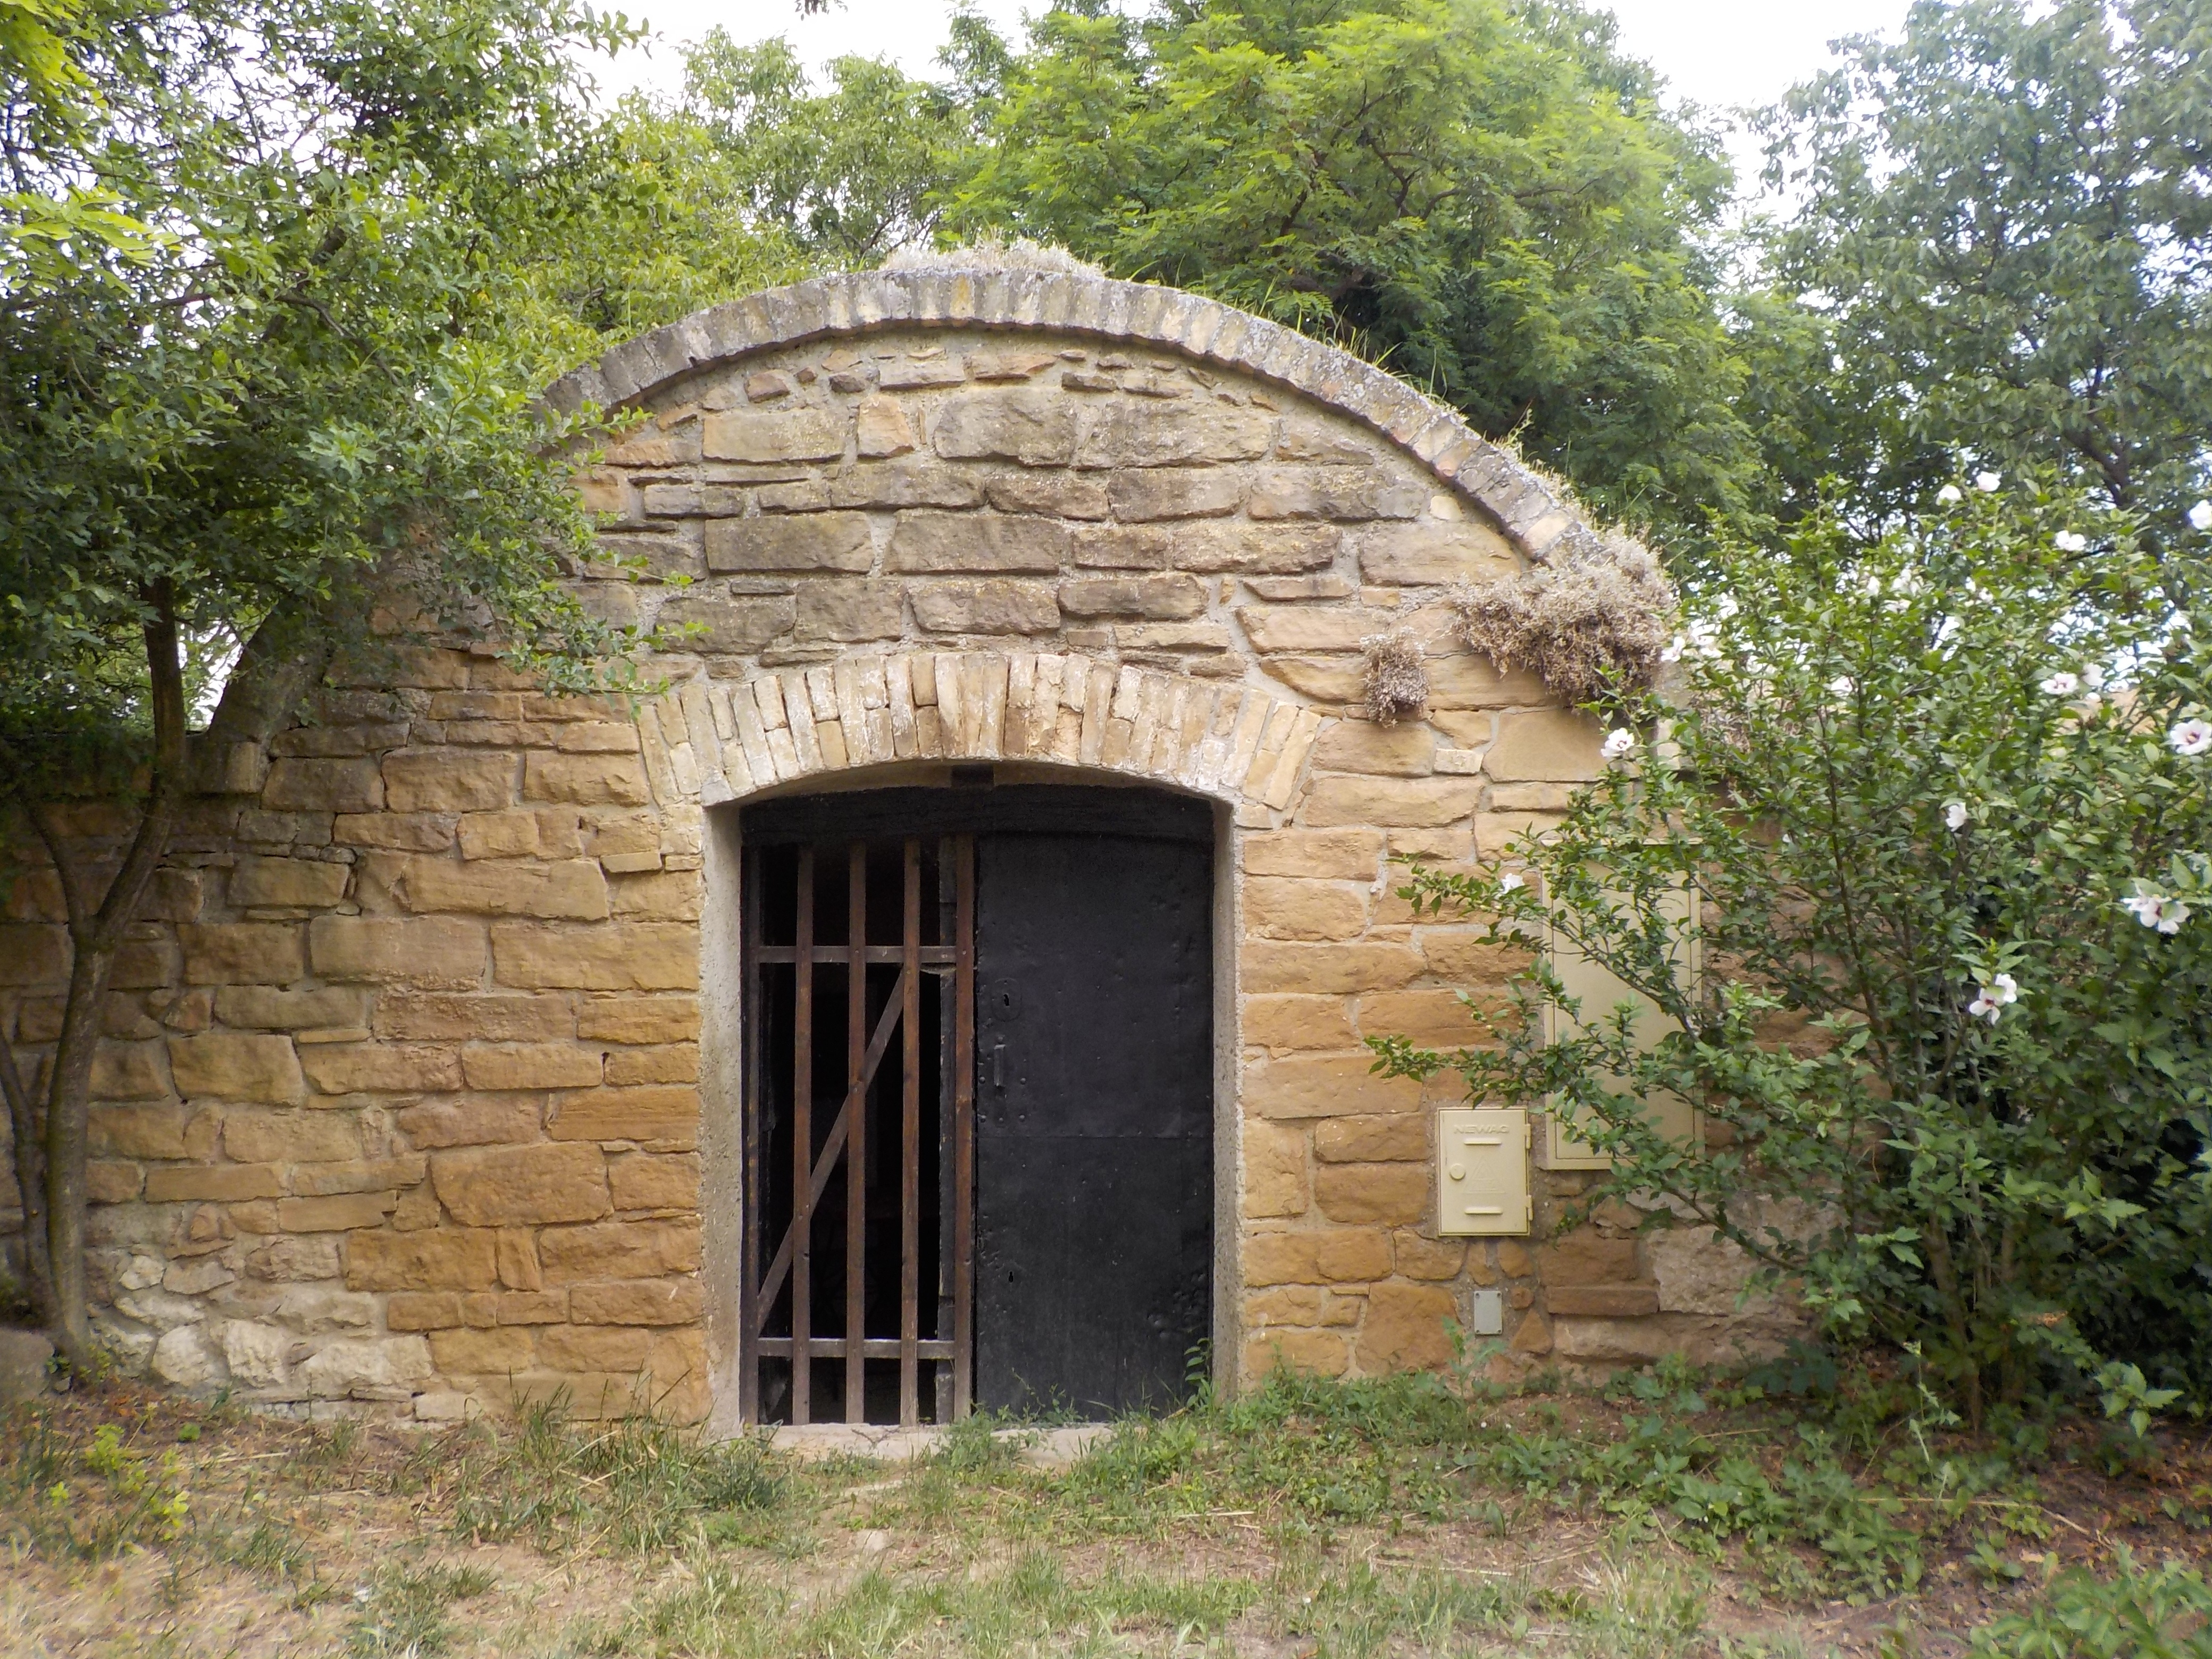
building, home, arch, cottage, property, chapel, estate, input, cellar, keller